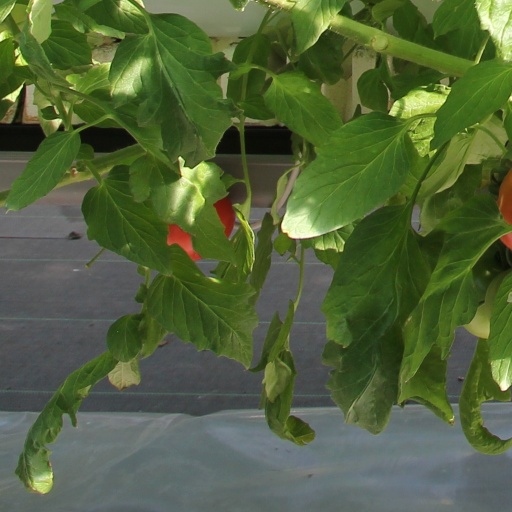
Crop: tomato